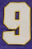
Number: 9